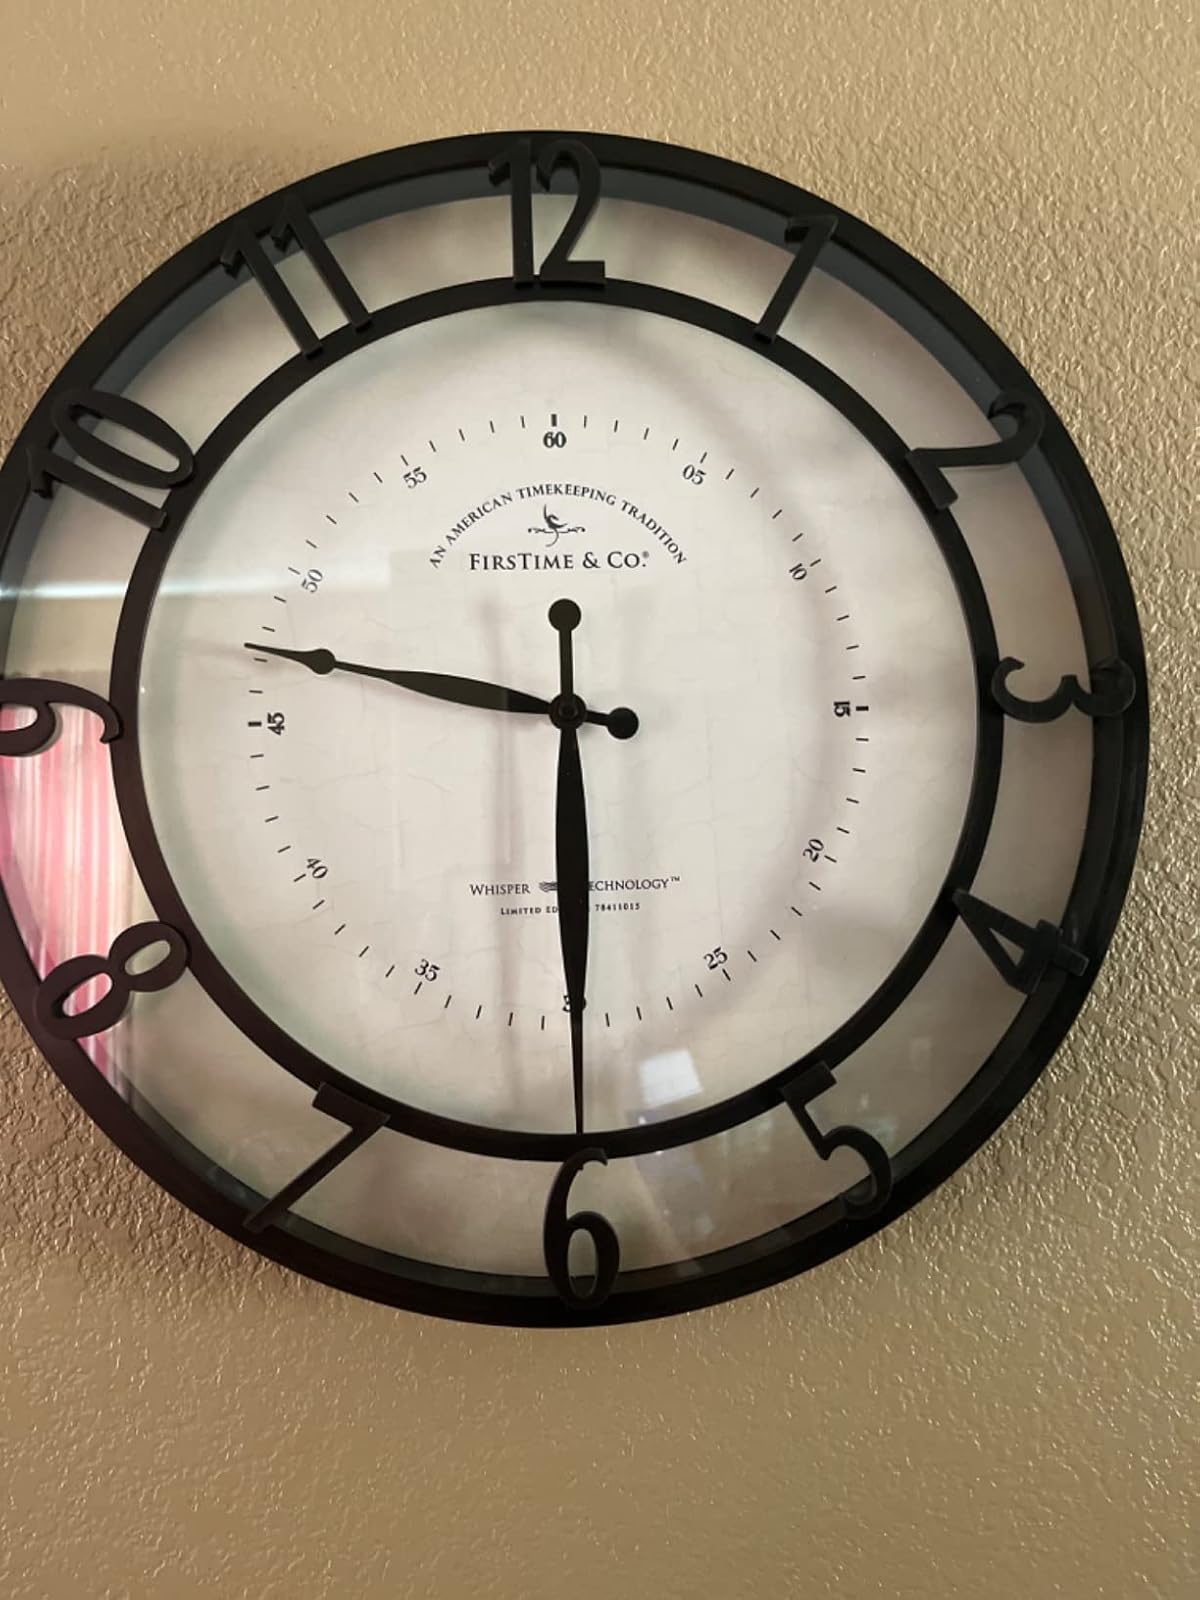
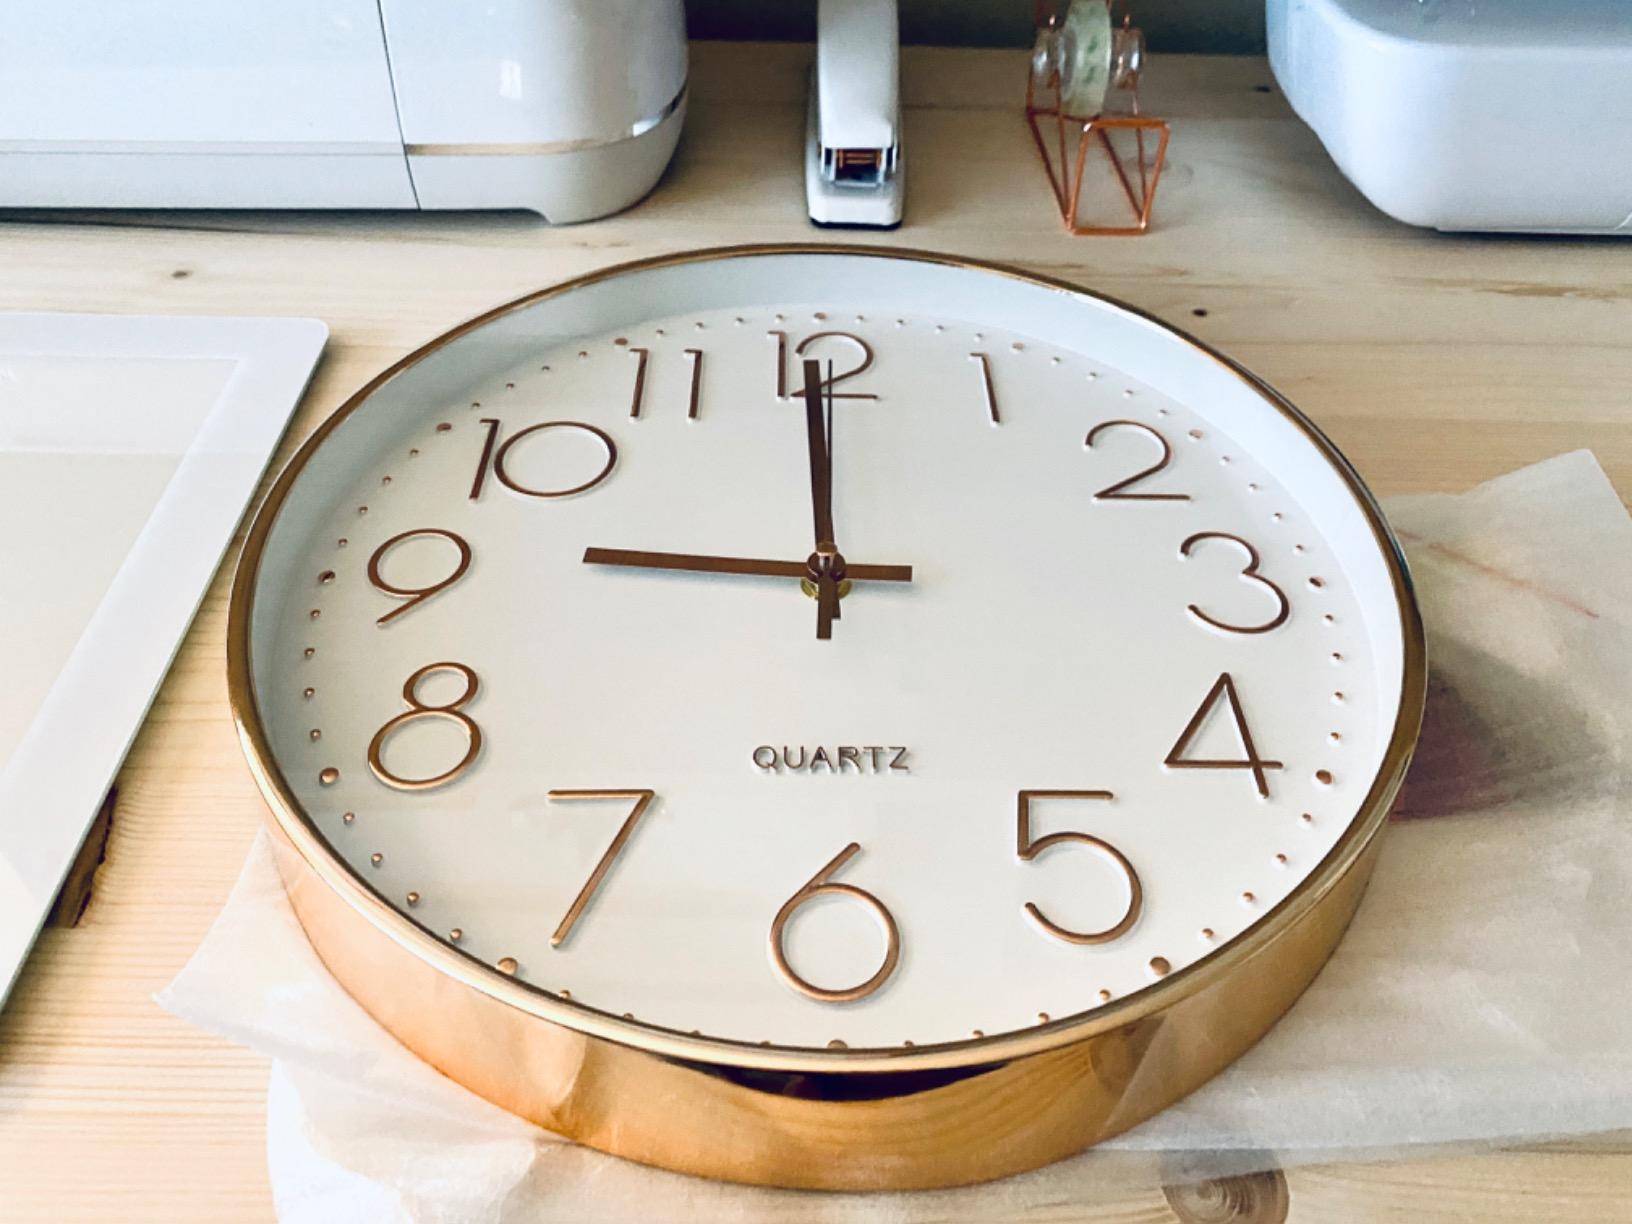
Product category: clock
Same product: no